Volvox

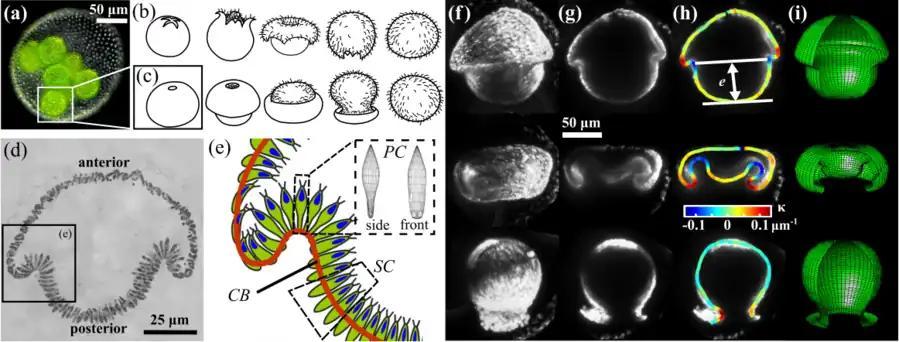
Embryonic inversion in "Volvox". (a) Adult "V. globator" spheroid containing multiple embryos. (b) Embryo undergoing type-A inversion (e.g., "V. carteri"). (c) Embryo undergoing type-B inversion (e.g., "V. globator", "V. aureus"). (d) Light micrograph shows semi-thin section of V. globator embryo exhibiting different cell shapes. (e) Schematic representation of cells in region marked in (d). PC: paddle-shaped cells, two different views illustrate anisotropic shape; SC: spindle-shaped cells; red line: position of cytoplasmic bridges (CB). (f) 3D renderings of a single "V. globator" embryo in three successive stages of inversion. (g) Optical midsagittal cross sections of embryo in (f). (h) Traced cell sheet contours overlaid on sections in (g), with color-coded curvature κ. (i) Surfaces of revolution computed from averaged contours.

"Volvox" is a genus of freshwater algae found in ponds and ditches, even in shallow puddles. According to Charles Joseph Chamberlain,